Revenue stamps of Basel

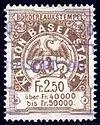
1884 bordereau revenue

Employers had to file a pay-roll report in the form of an individual periodical reporting leaflet (feuillet de cotisations) for each insured wage earner employed, plus a summary sheet (bordereau) for the entire group. The bordereau lists the name, registration number, and total contribution amount of each worker employed by the employer. Tax stamps were affixed on the bordereau as proof of the payment of social insurance contributions.